Quaternary phase

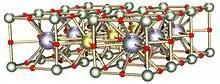
, abbreviated YBCO is a famous quaternary phase. It features four elements: yttrium (Y), barium (Ba), copper (Cu), and oxygen (O).

In materials chemistry, a quaternary phase is a chemical compound containing four elements. Some compounds can be molecular or ionic, examples being chlorodifluoromethane and sodium bicarbonate. More typically quaternary phase refers to extended solids. A famous example are the yttrium barium copper oxide superconductors.